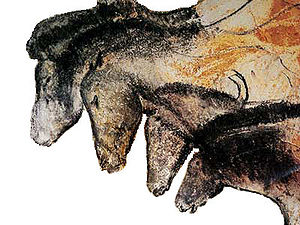
Chauvetgrotten
Heste fra grotten
Chauvetgrottens malerier i Ardèche i det sydlige Frankrig blev opdaget 1994 og er de ældste kendte hulemalerier, dateret til omkring 31.000 f.Kr, i aurignacien. Der forskes stadig i grotterne og alt er endnu ikke klarlagt. Motiverne er især forskellige slags dyr, men man har også fundet en venusfigur i loftet og pletter der antages at være gjort med højre håndflade.